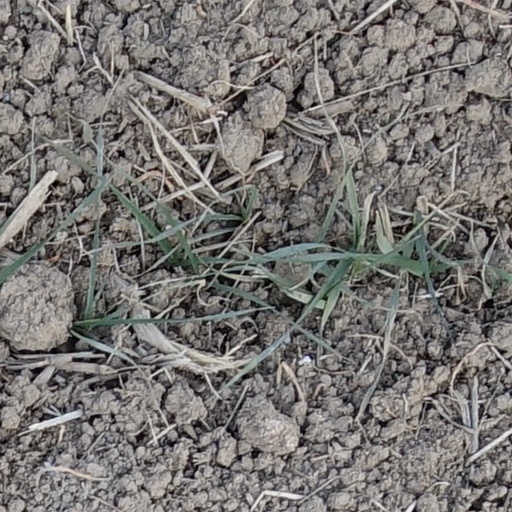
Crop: wheat